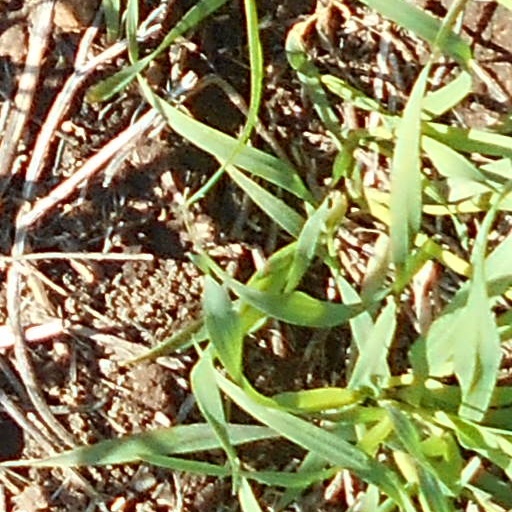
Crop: wheat